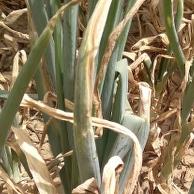
Crop: Onion
Condition: alternaria-d